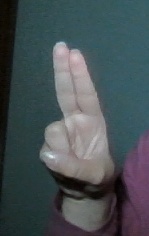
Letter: taa